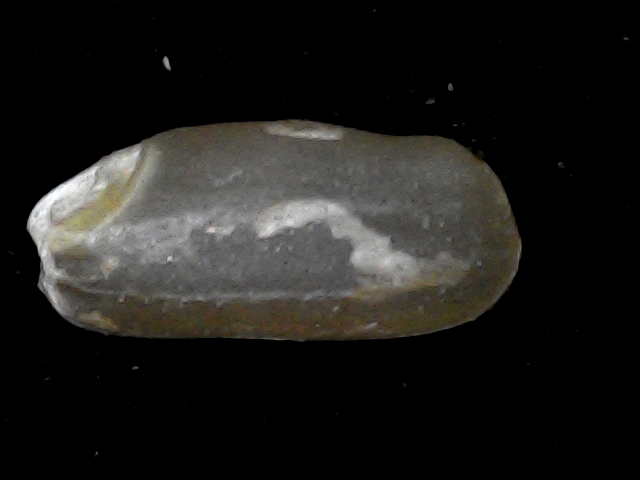
Rice variety: BD76